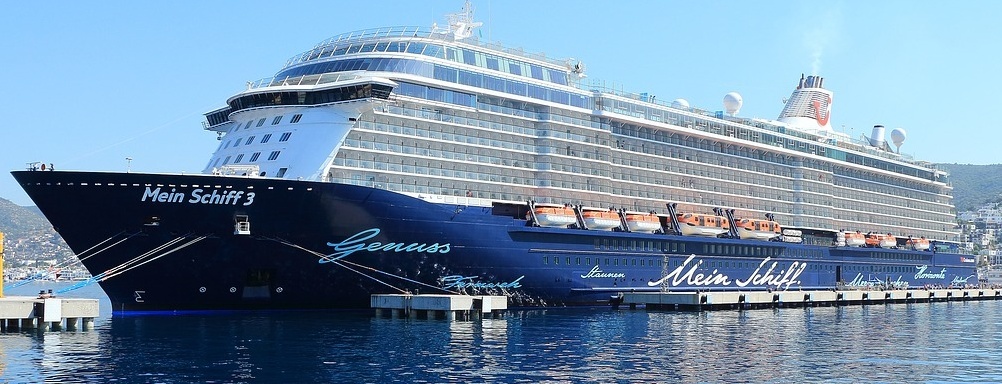
Vehicle type: Ships